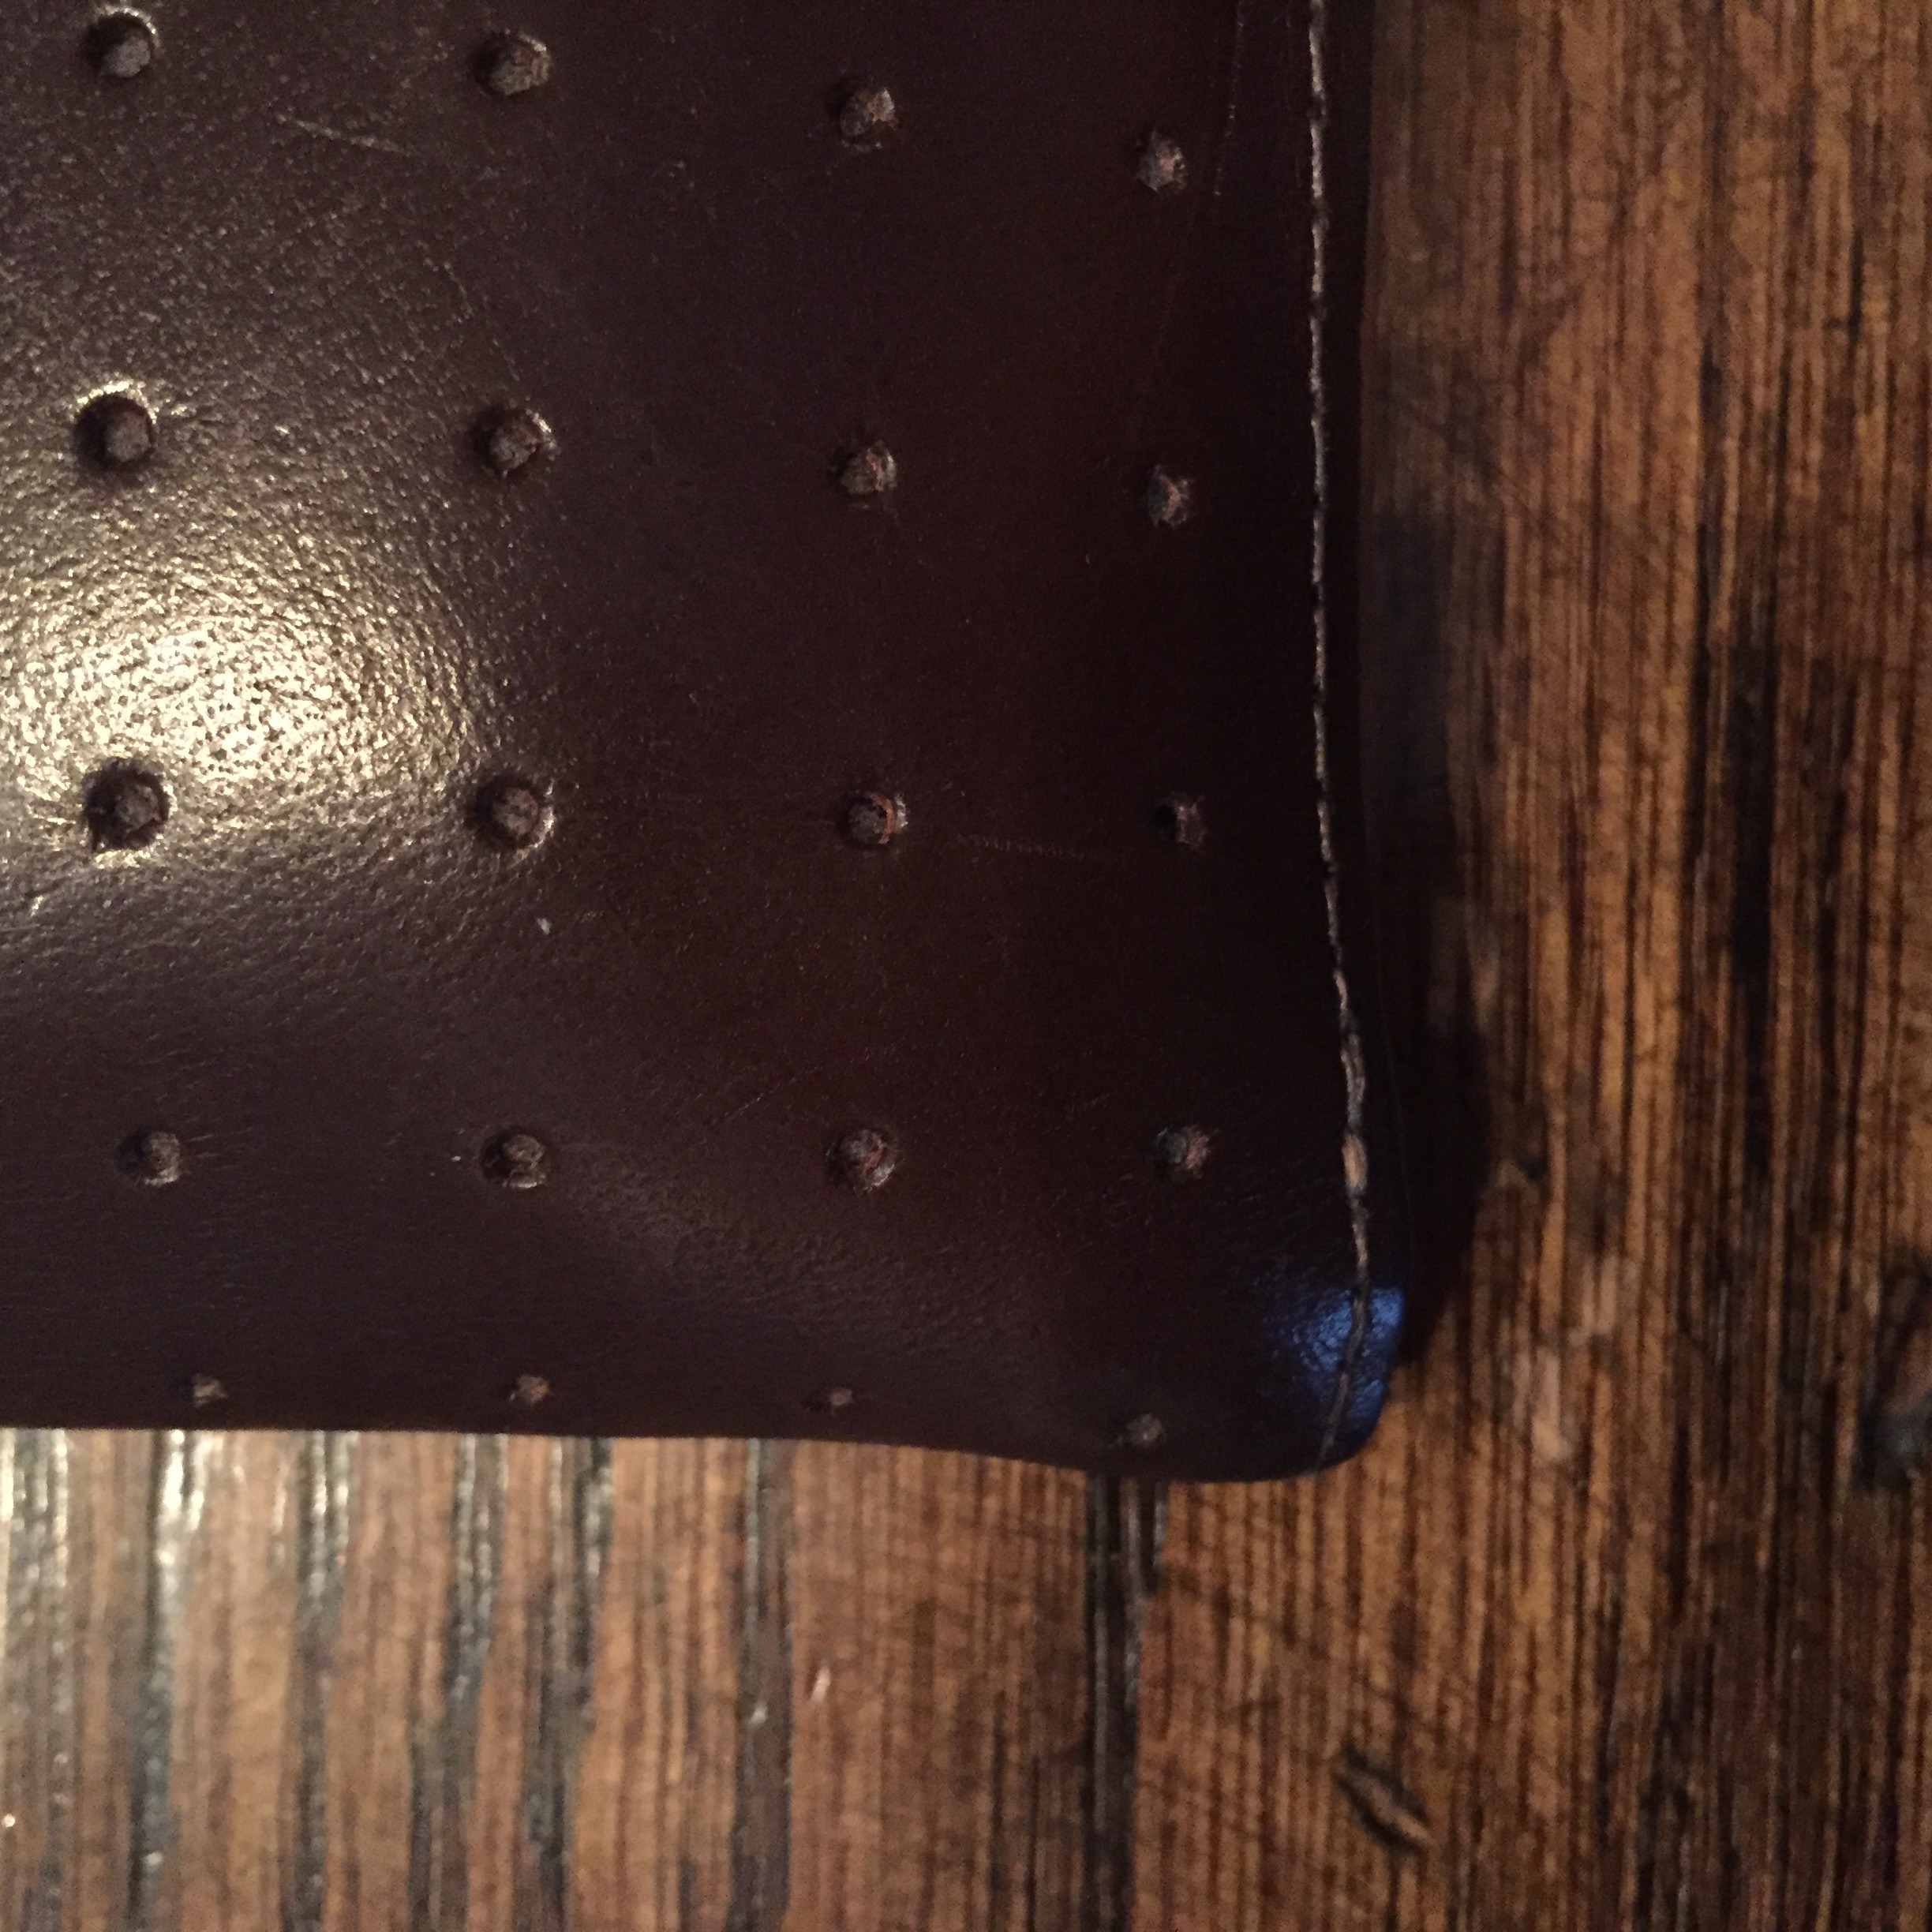
wood, floor